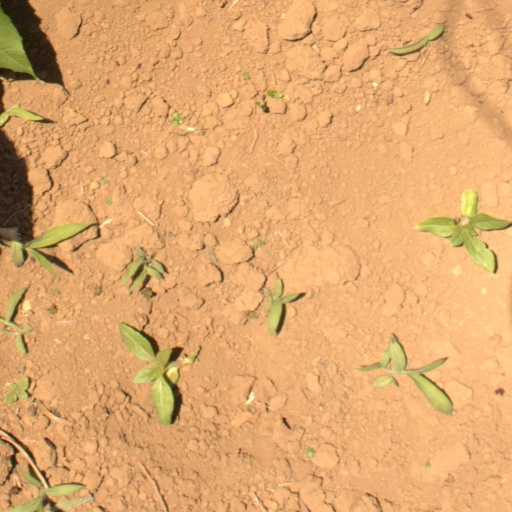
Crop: Jerusalem artichoke